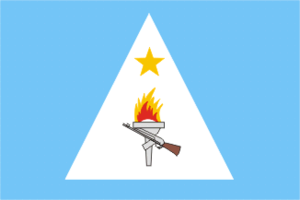
Le Front uni démocratique révolutionnaire Afar, également appelé Uguugumo est un parti politique éthiopien Afars qui a été créé en 1993 et fait actuellement partie de la coalition des Forces démocratiques éthiopiennes unies.